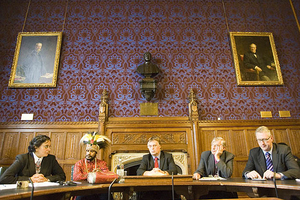
Benny Wenda, né le 17 août 1974 dans la vallée de Baliem, est un activiste papou, président du Mouvement uni pour la libération de la Papouasie occidentale qui mène campagne pour une indépendance pacifique de la Papouasie occidentale vis-à-vis de l'Indonésie. Reconnu comme prisonnier politique, il vit en exil au Royaume-Uni.
Les Parlementaires internationaux pour la Papouasie occidentale sont un groupe de parlementaires et d'anciens parlementaires de quinze pays, unis pour promouvoir et demander la reconnaissance par l'Organisation des Nations unies du droit à l'autodétermination de la population de Papouasie occidentale, territoire sous souveraineté indonésienne.